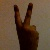
The image shows a hand gesture representing the number 2 in Indian Sign Language.